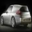
Label: automobile